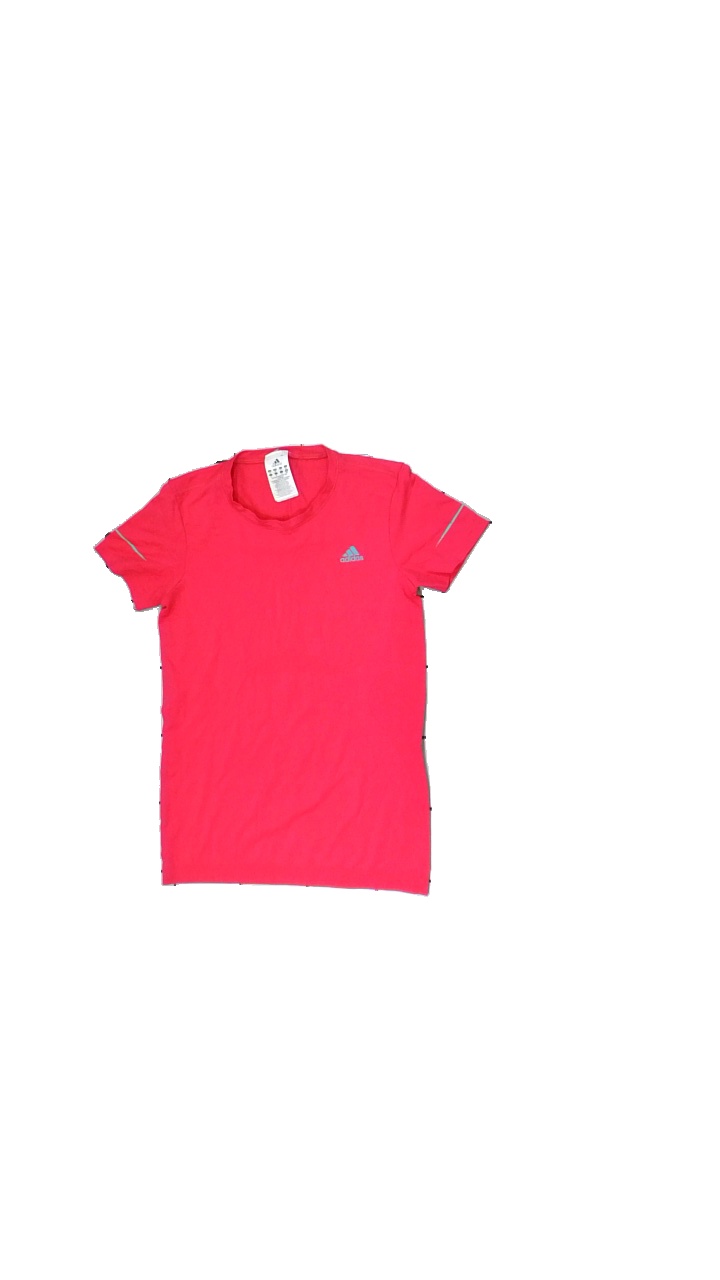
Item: Training Top (Ladies)
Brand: Adidas
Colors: Pink
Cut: Regular, C-collar
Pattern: Logo print
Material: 100%polyester
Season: Summer
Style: Sports
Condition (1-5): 5
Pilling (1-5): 5
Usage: Reuse
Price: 50-100